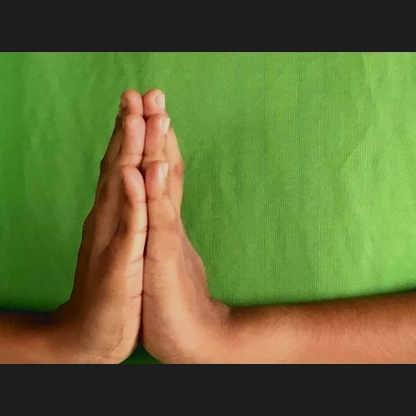
Mudra: Anjali